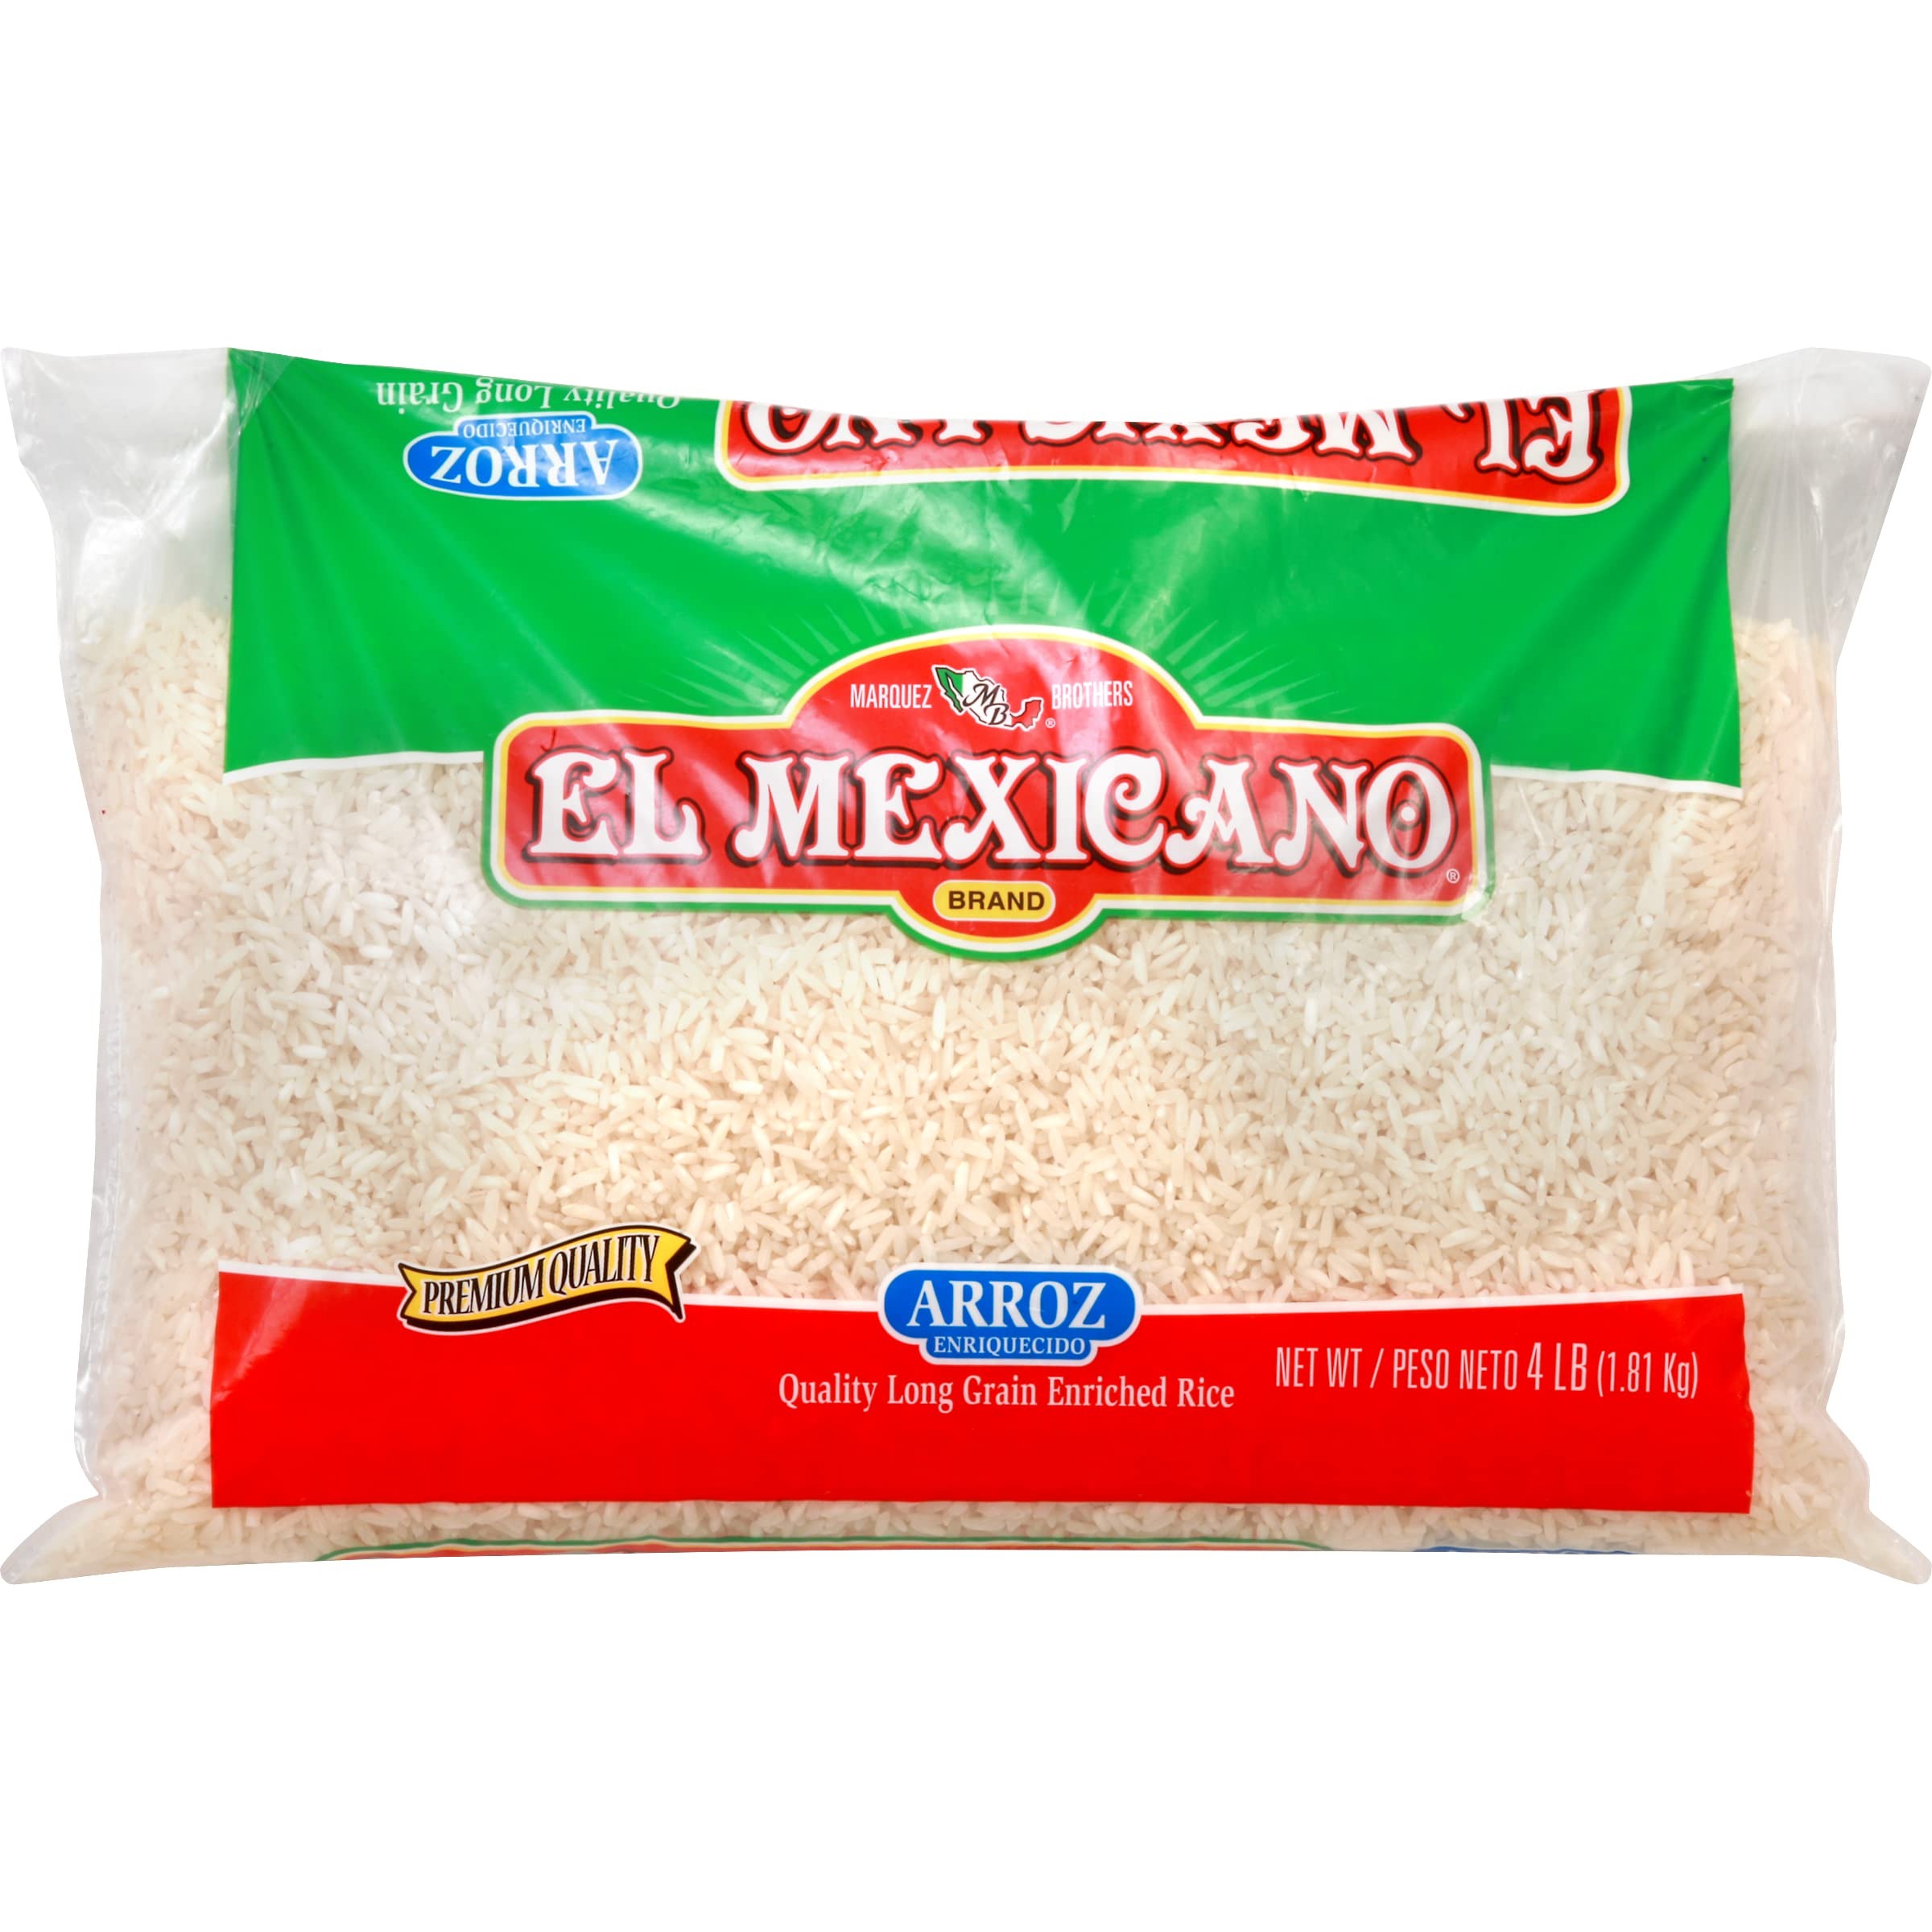
Item Name: El Mexicano, Arr Long Grain 4%, 64 Ounce
Product Description: Flour And Meals
Value: 64.0
Unit: Ounce

Price: 7.8